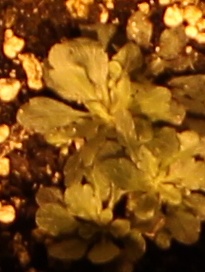
Label: Horseweed